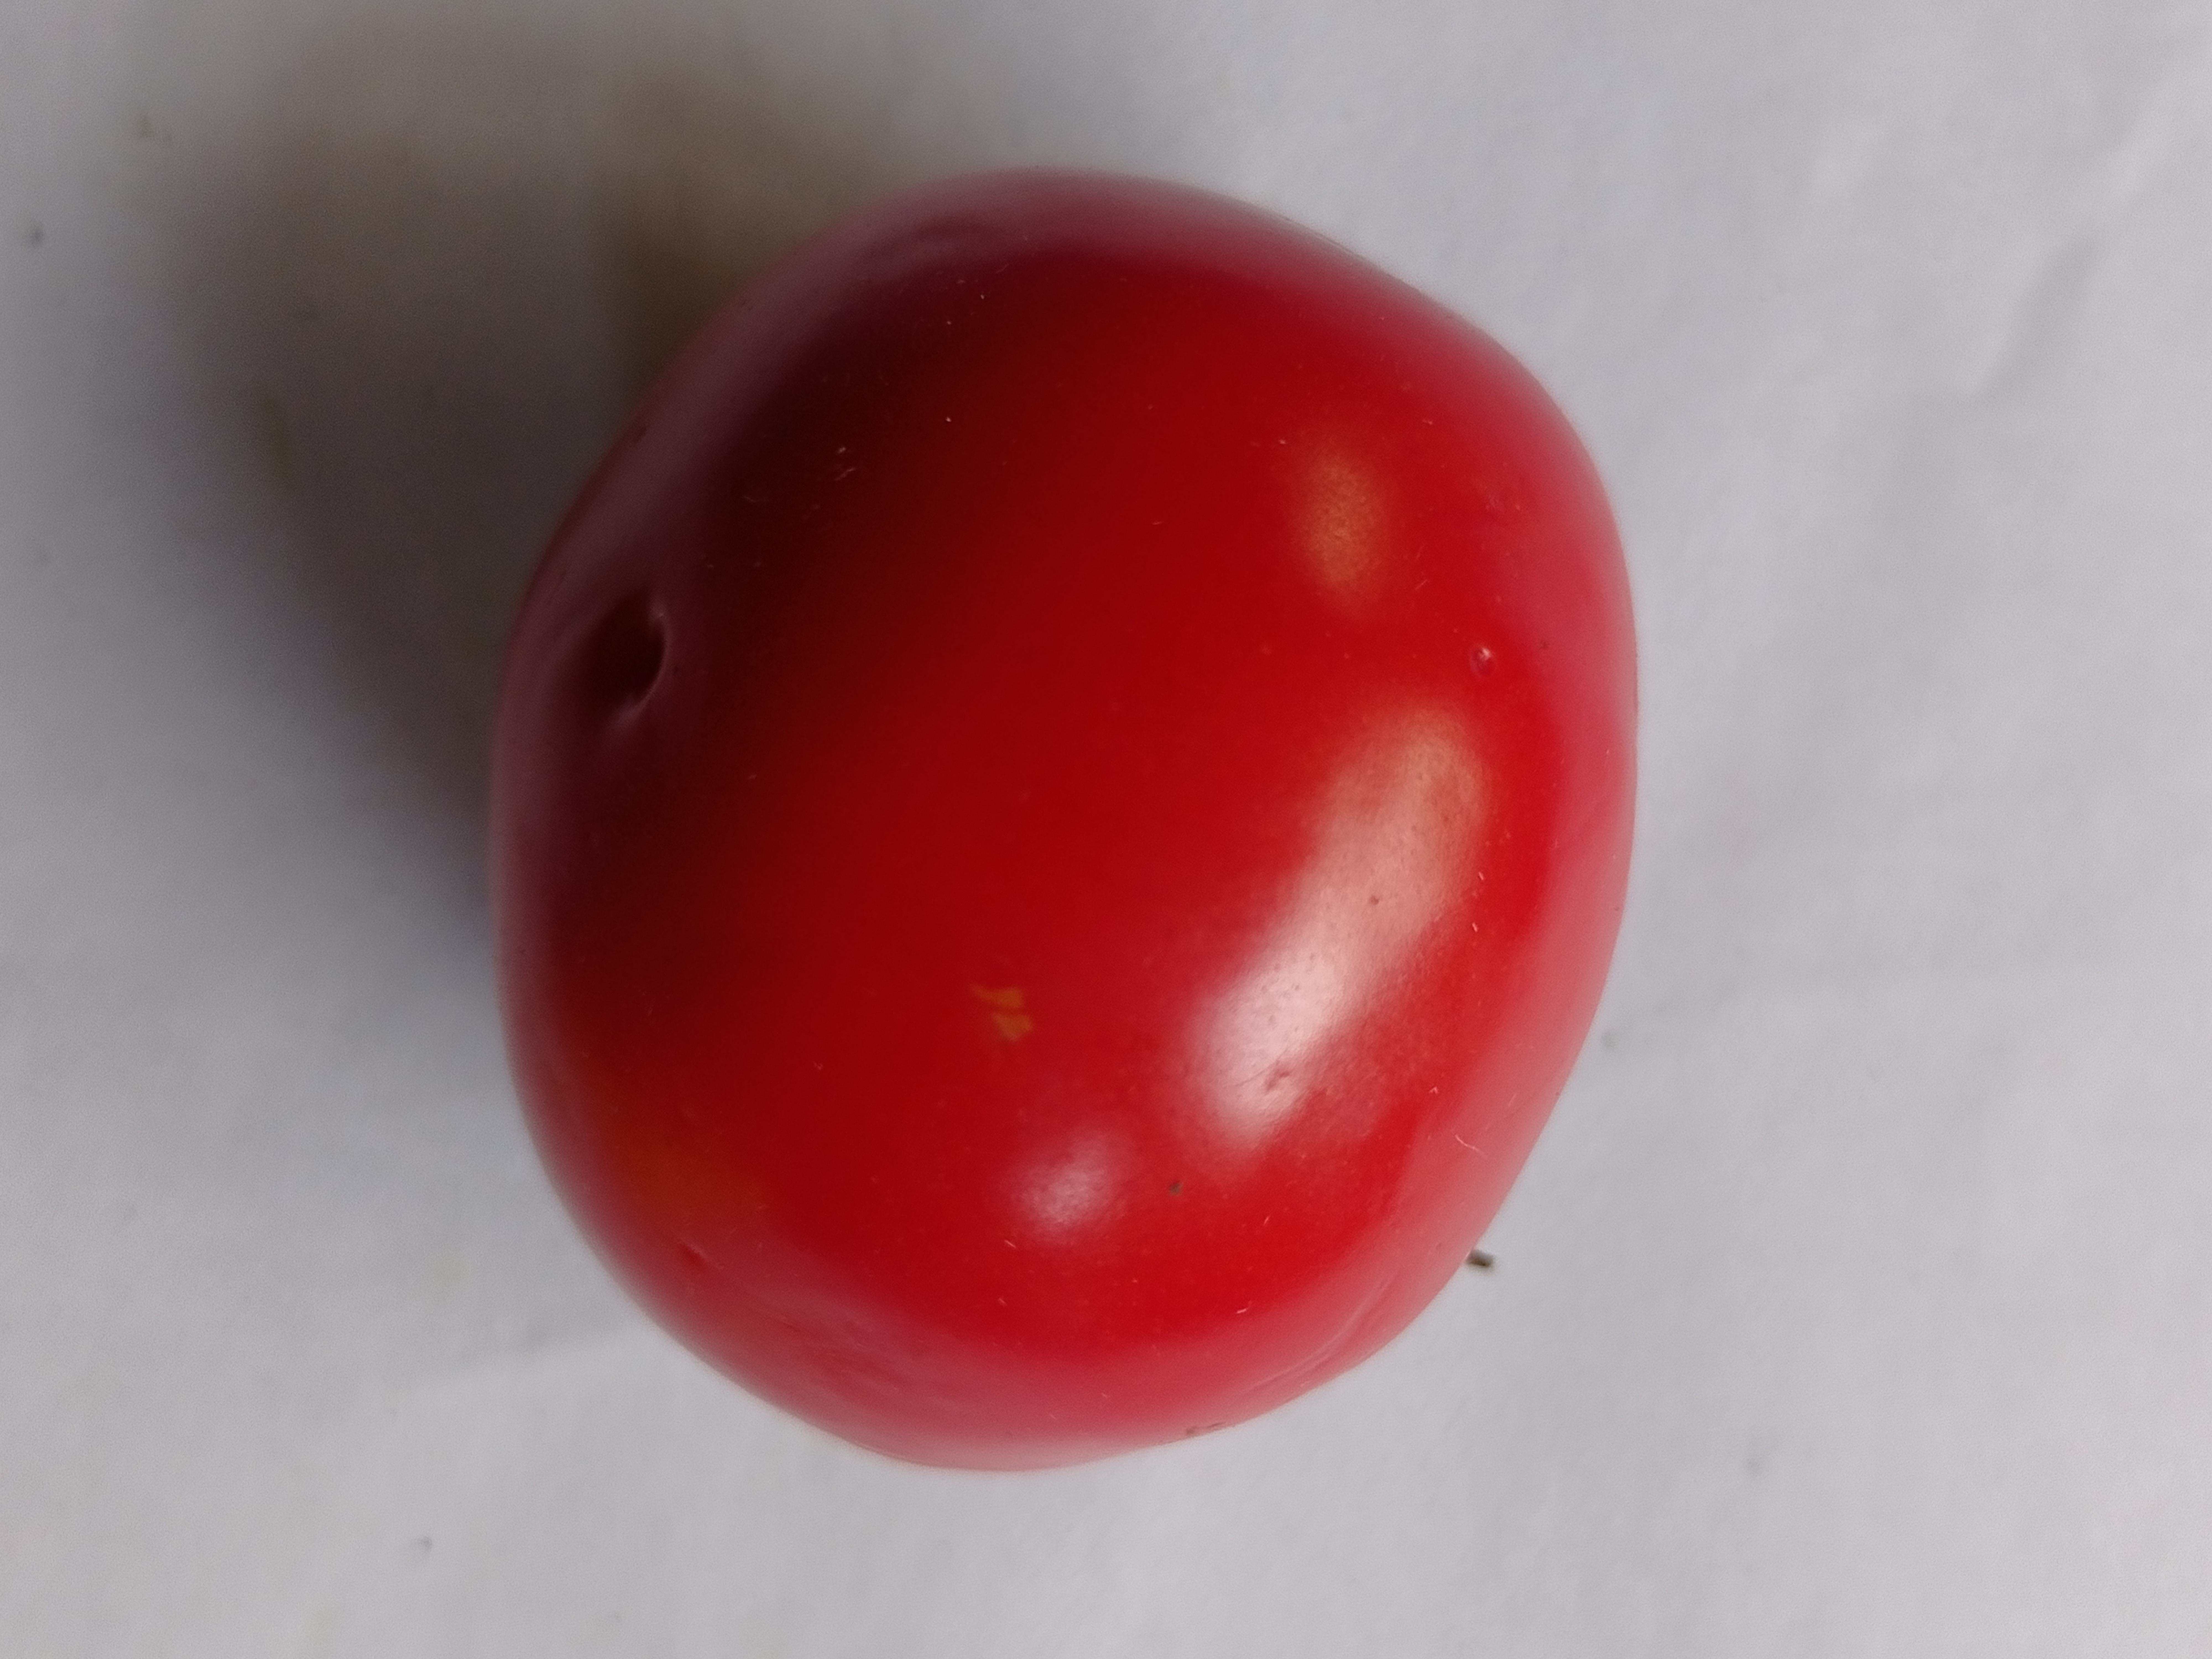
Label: Fresh